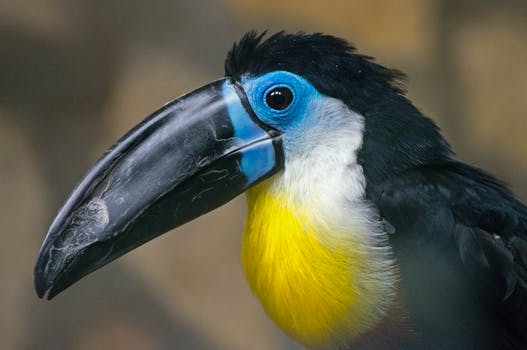
Label: No Watermark